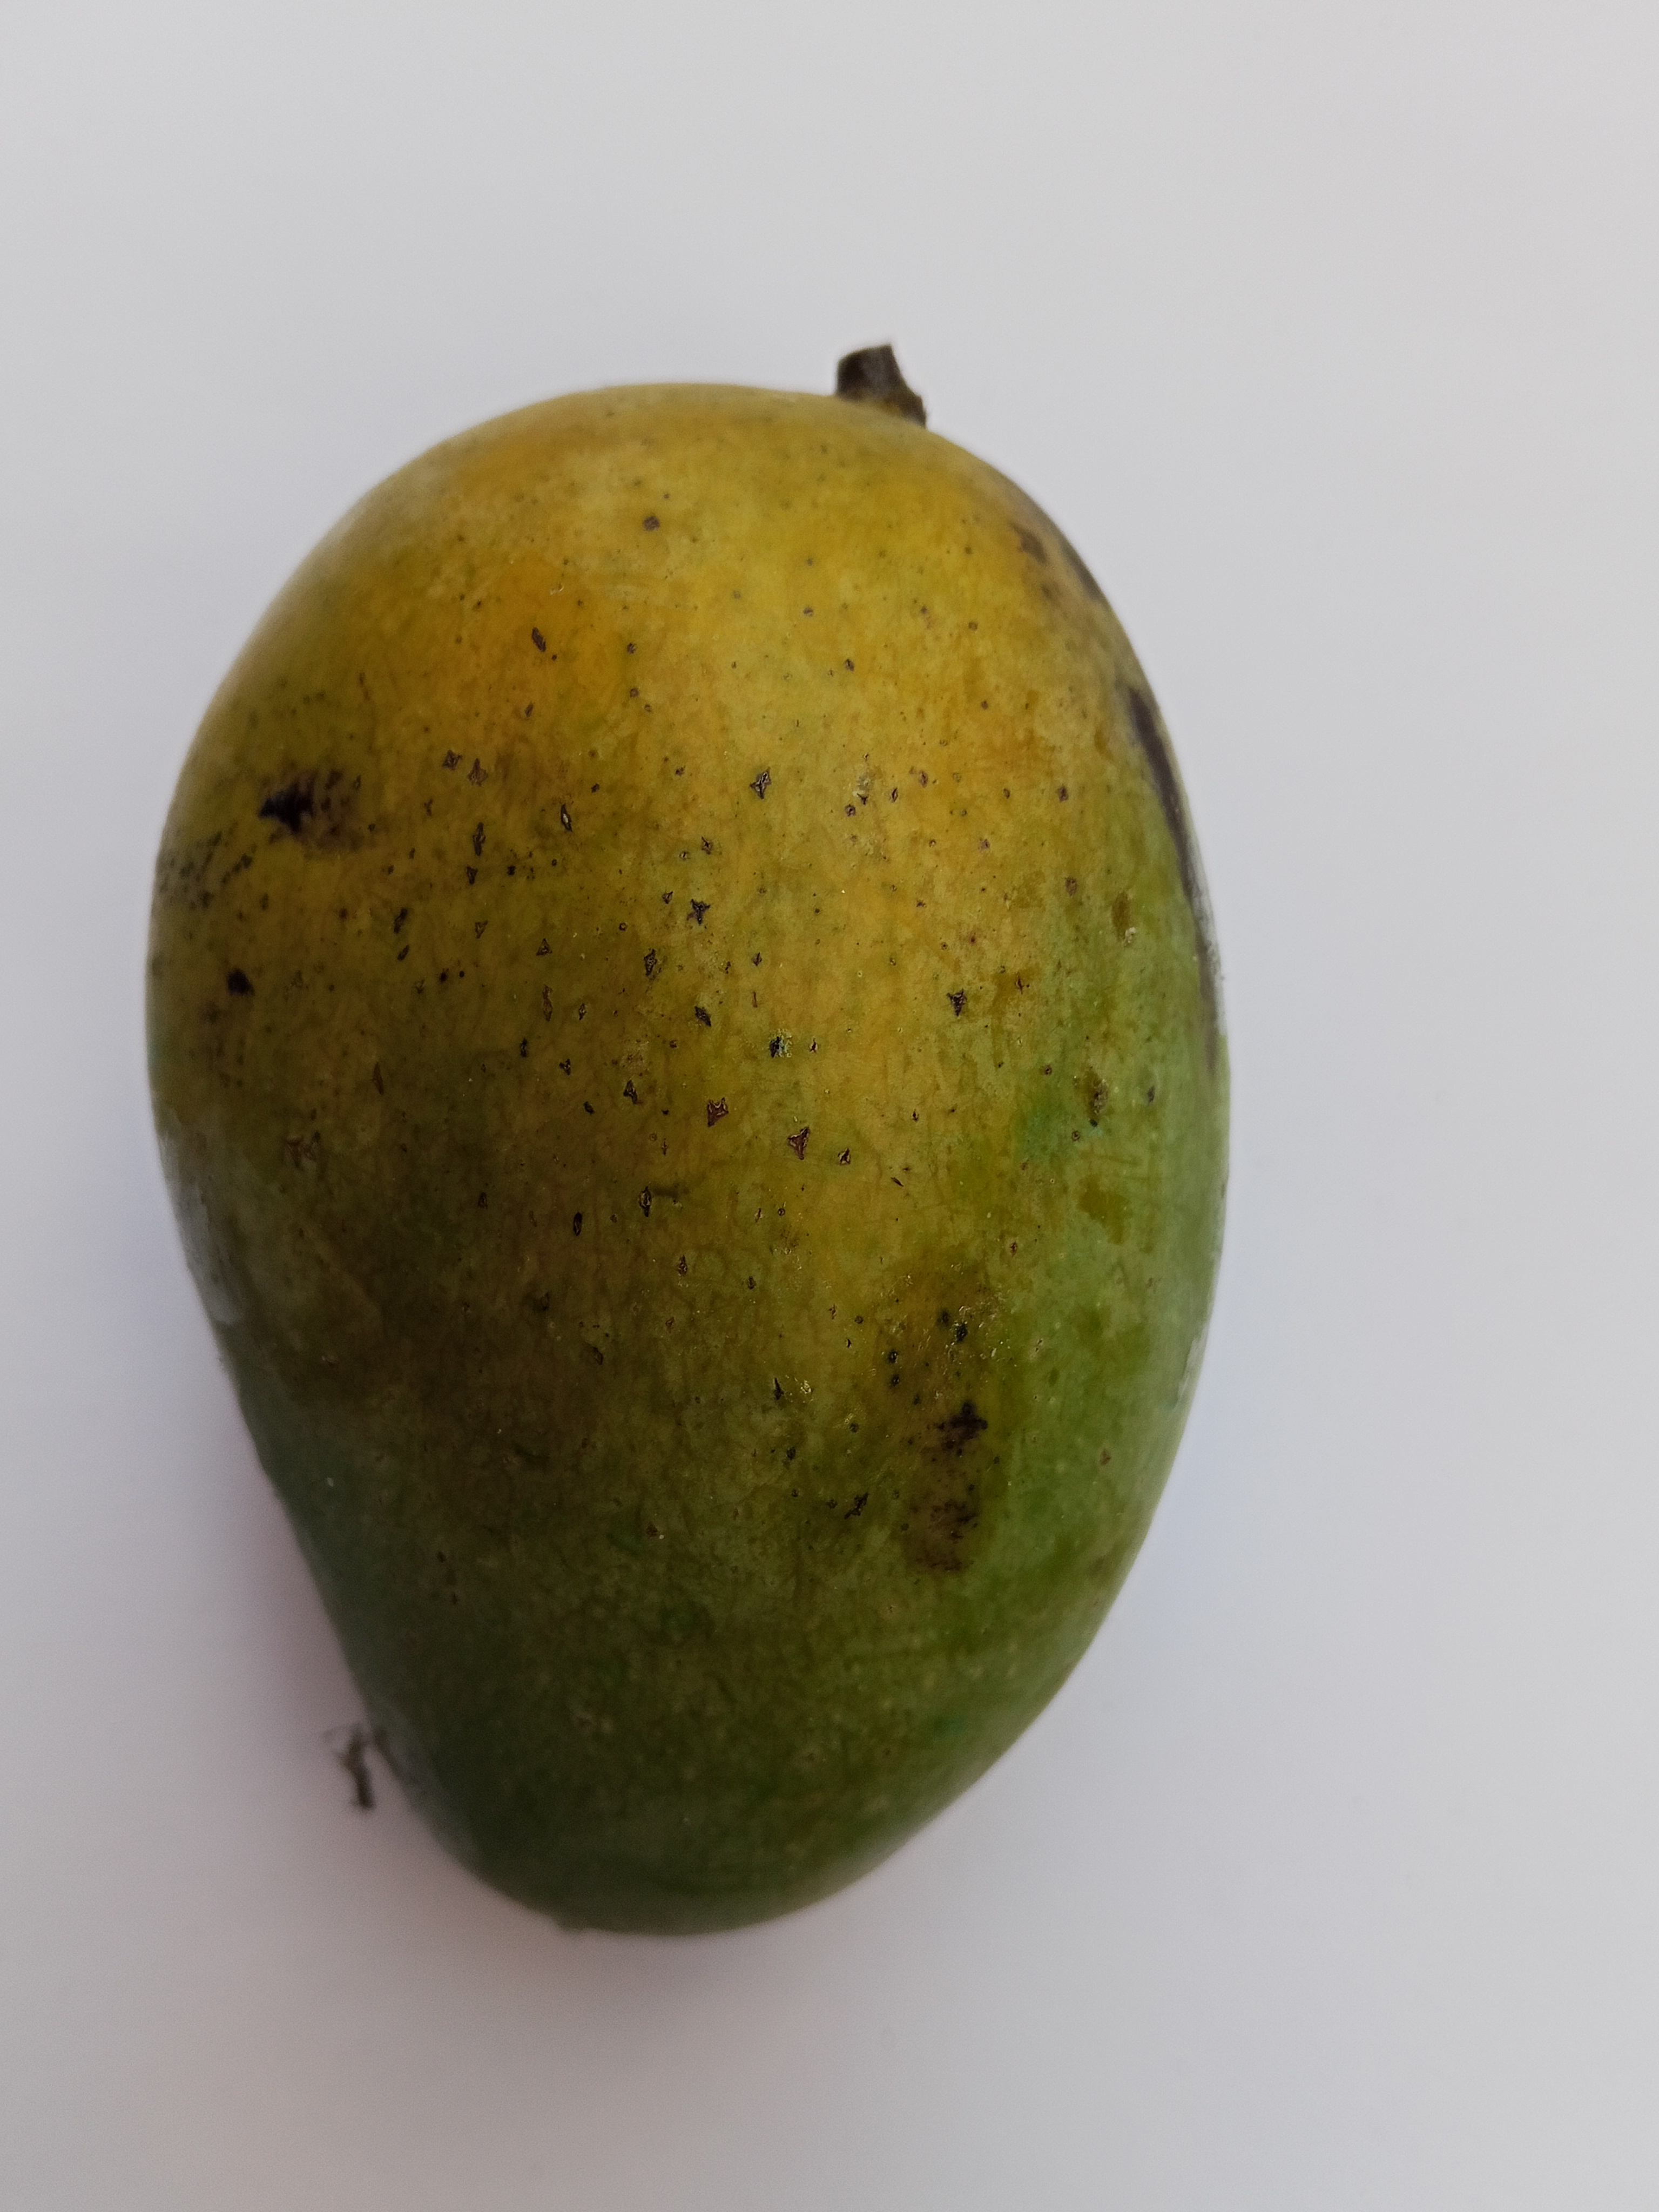
Mango variety: Amrapali